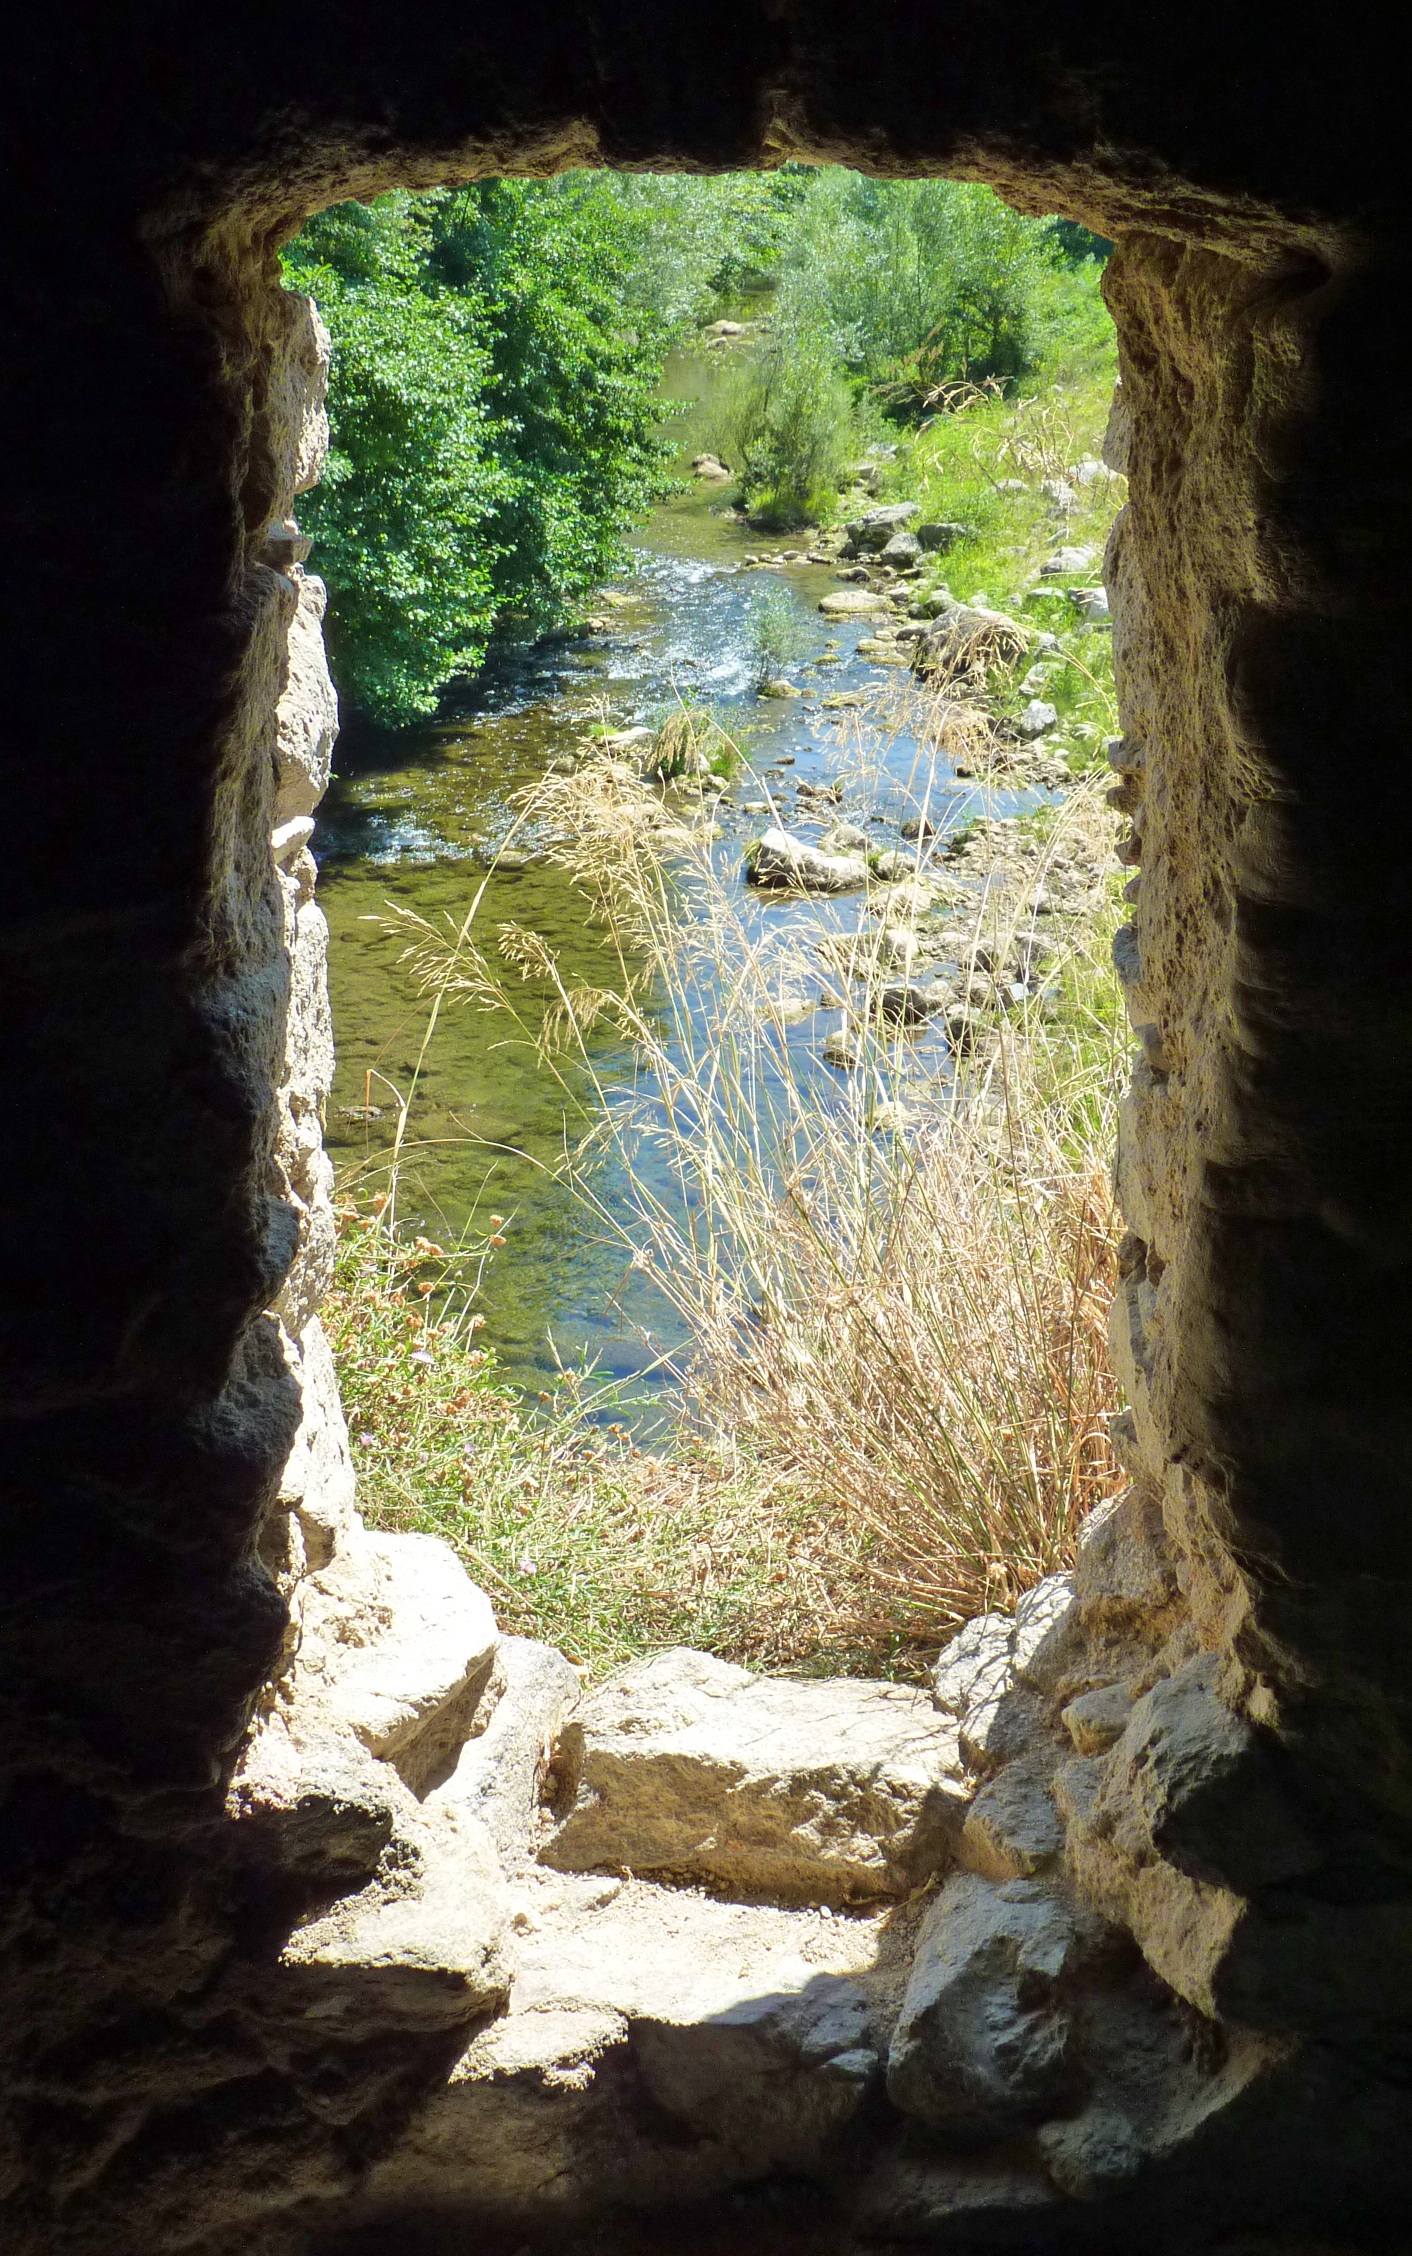
water, nature, rock, river, formation, cliff, cave, reflection, terrain, geology, water feature, landform, water courses, water's edge